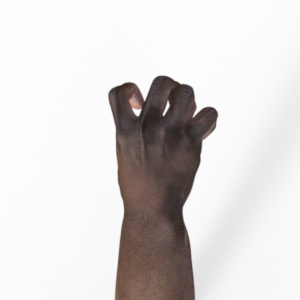
Label: rock